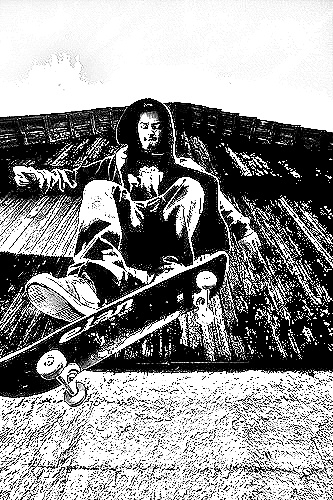
Portrait style: Sketch Portrait